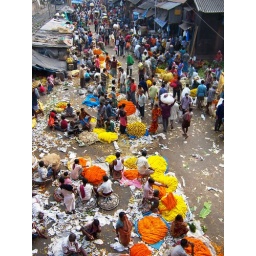
Flower market under the Howrah bridge